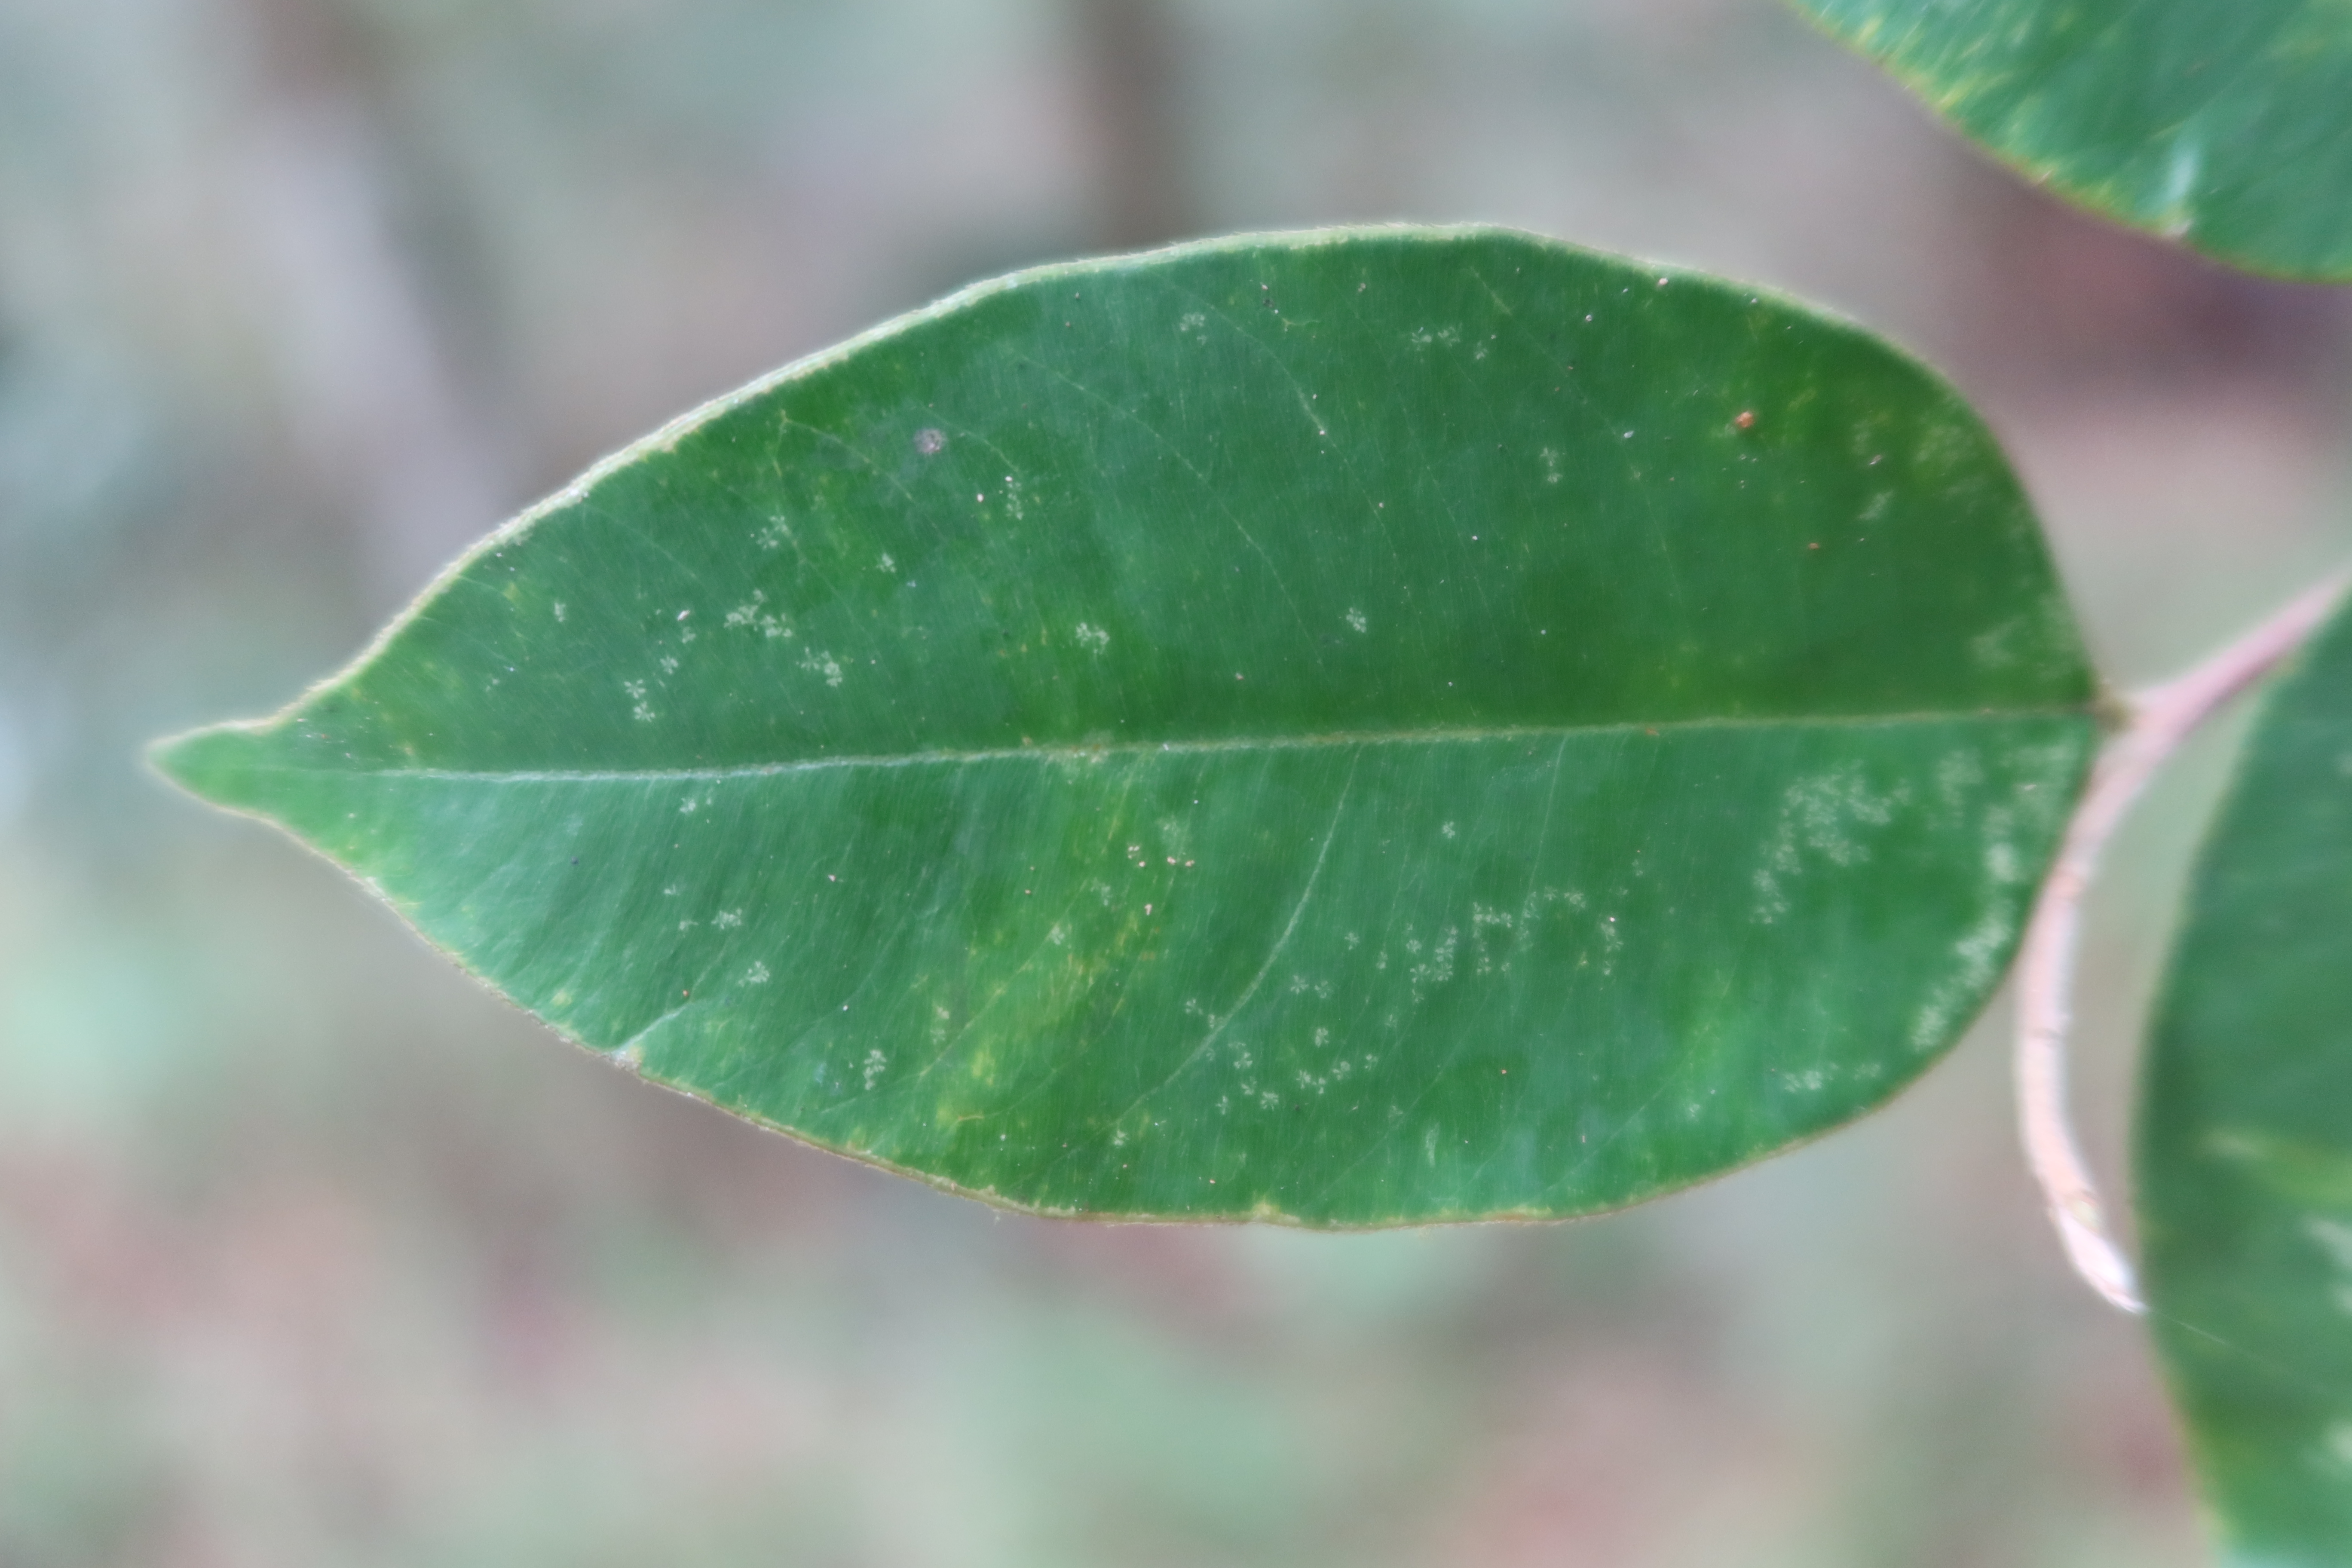
Label: Healthy